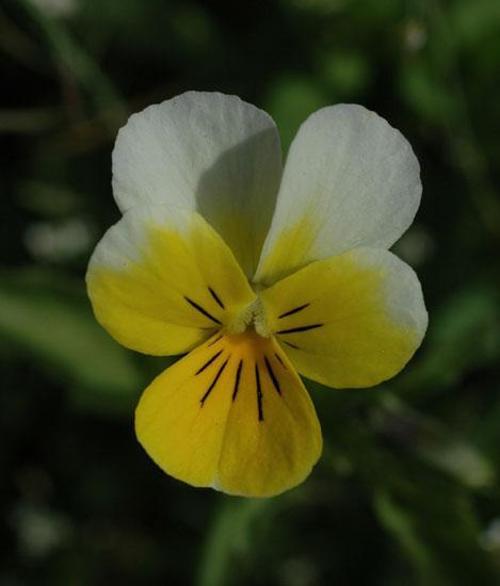
Flower: Pansy